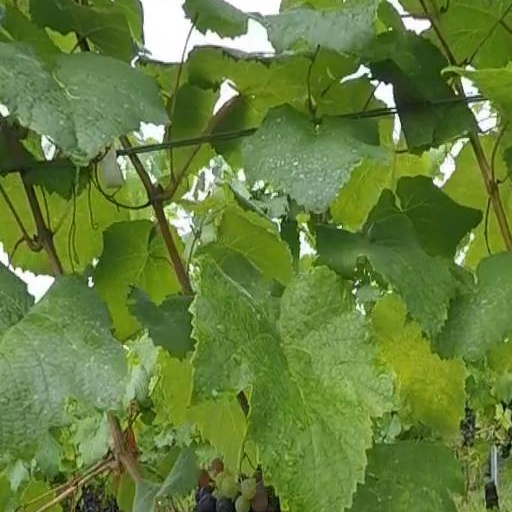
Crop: grape